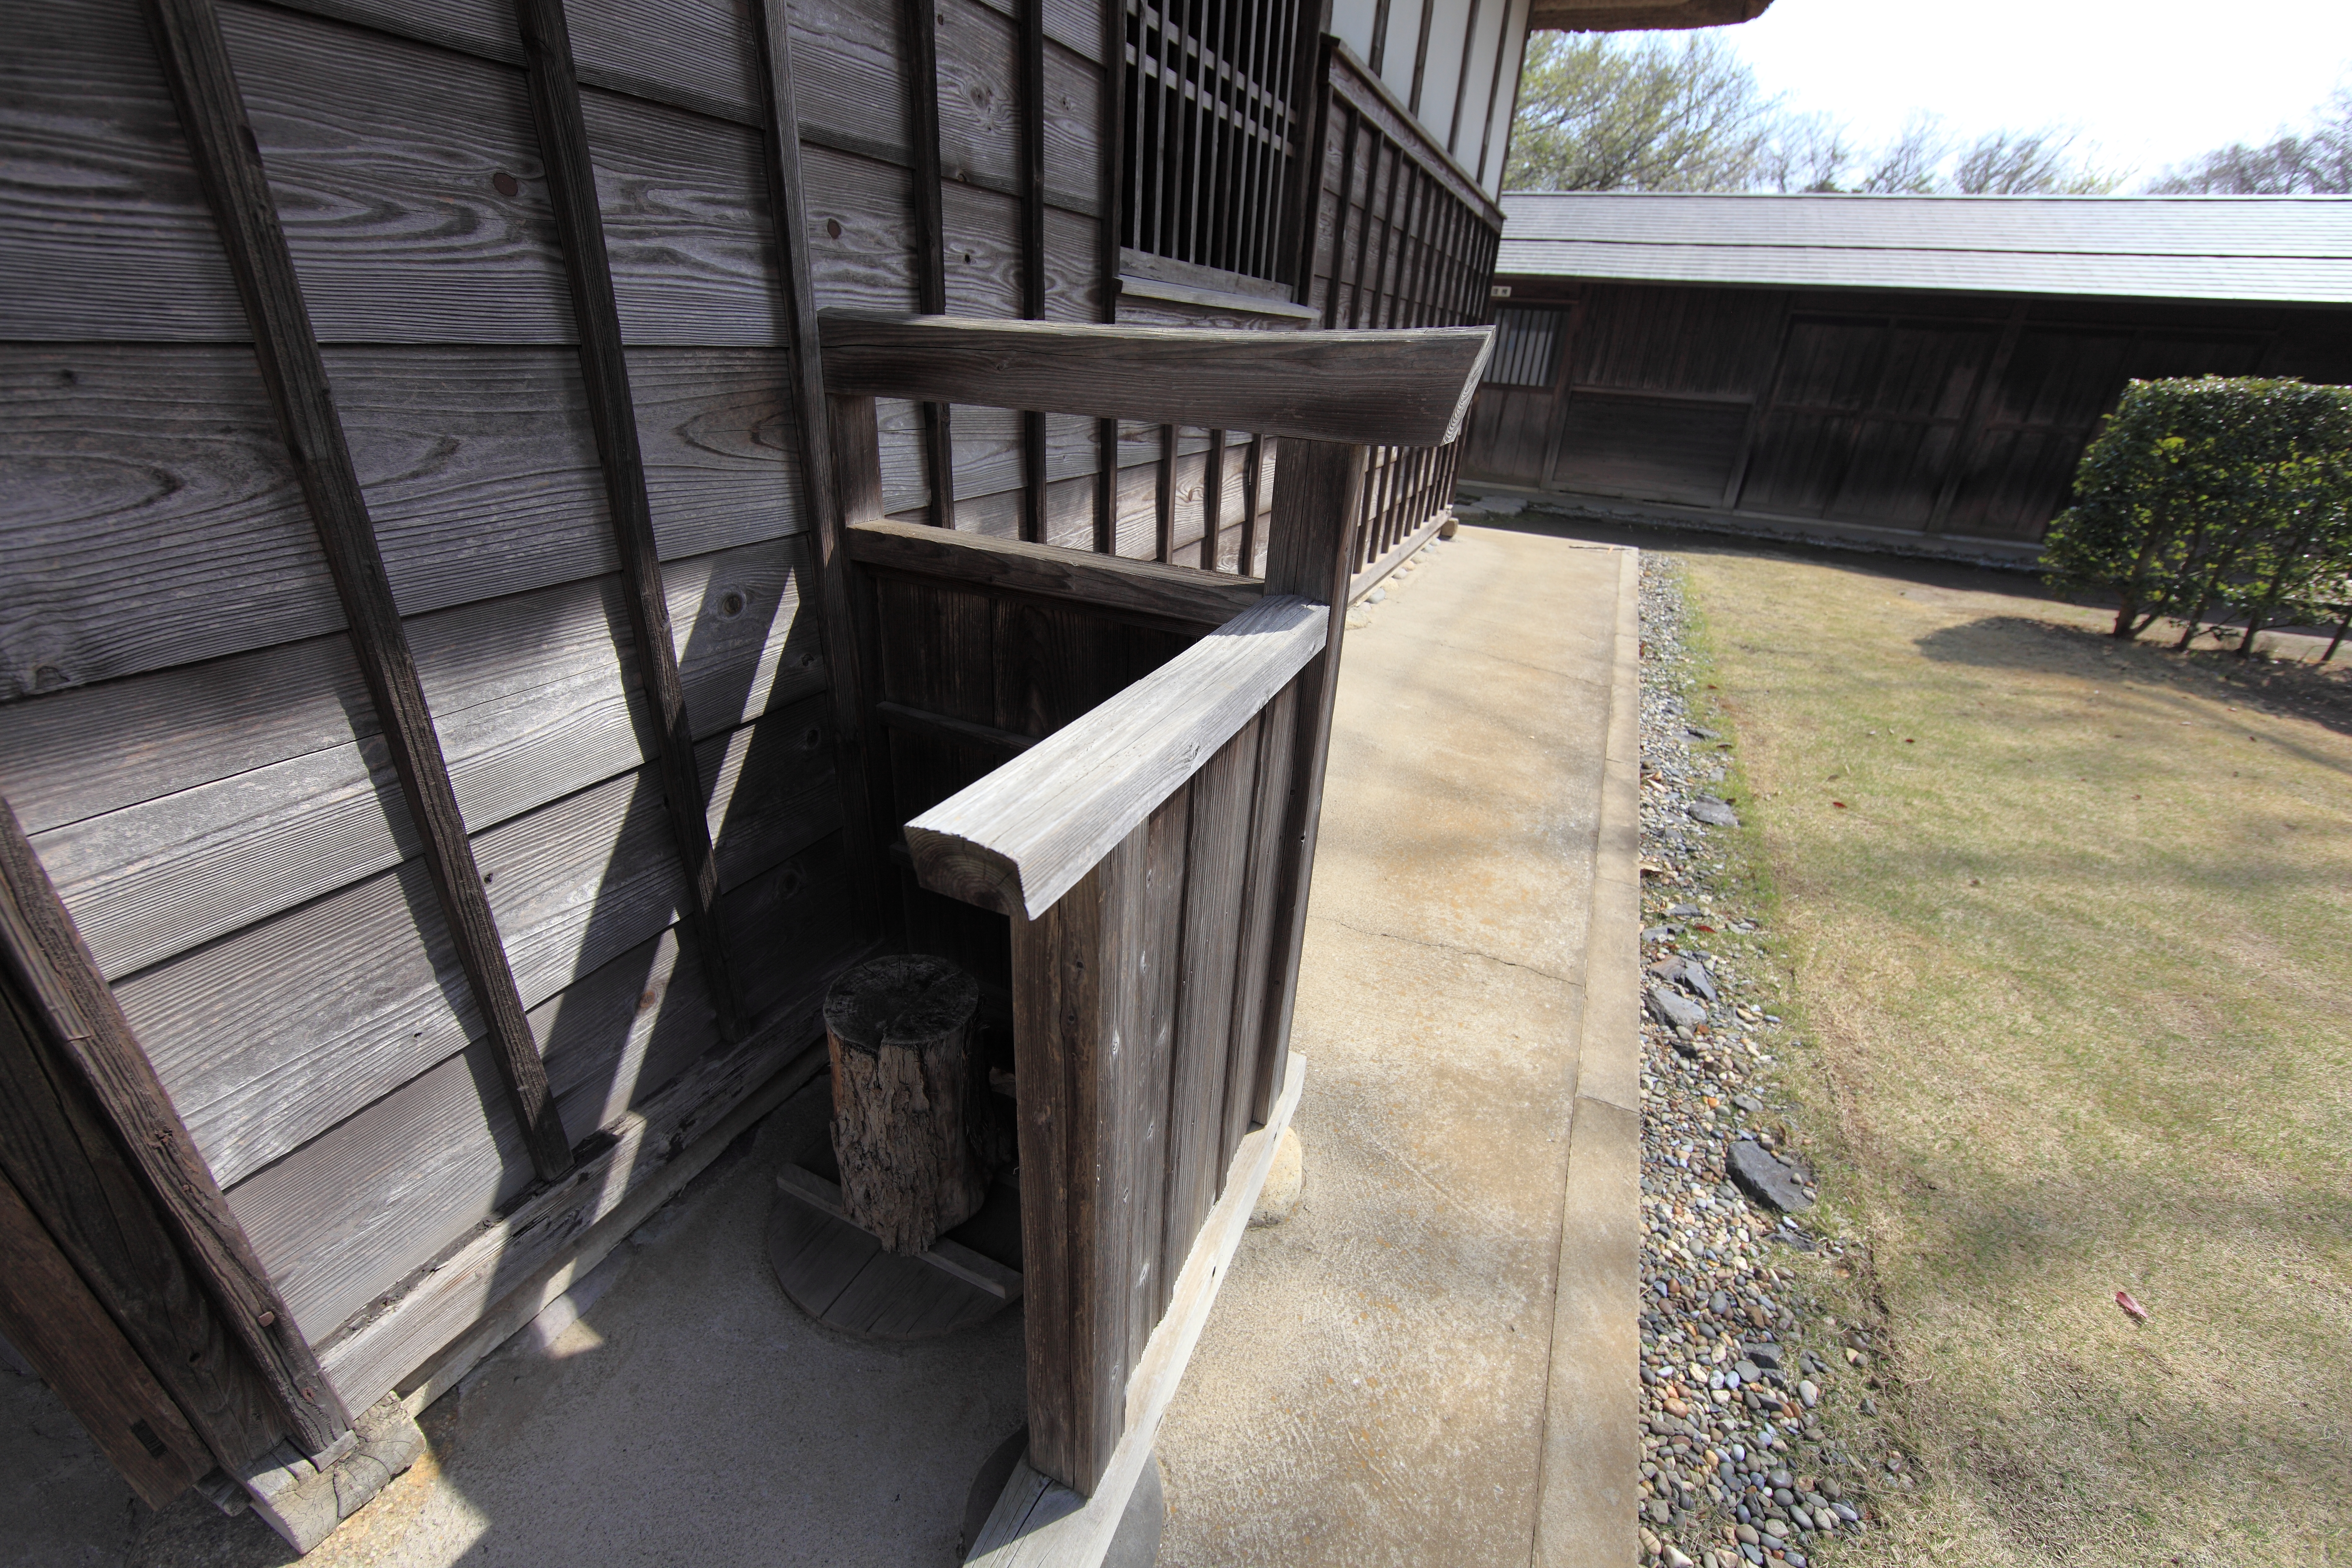
farm, house, roof, home, high, park, property, exterior, design, japanese, 5d, style, hires, markii, traditional, hi, res, resolution, chiba, sodegaura, shindoh, sodegaurakouen, outdoor structure